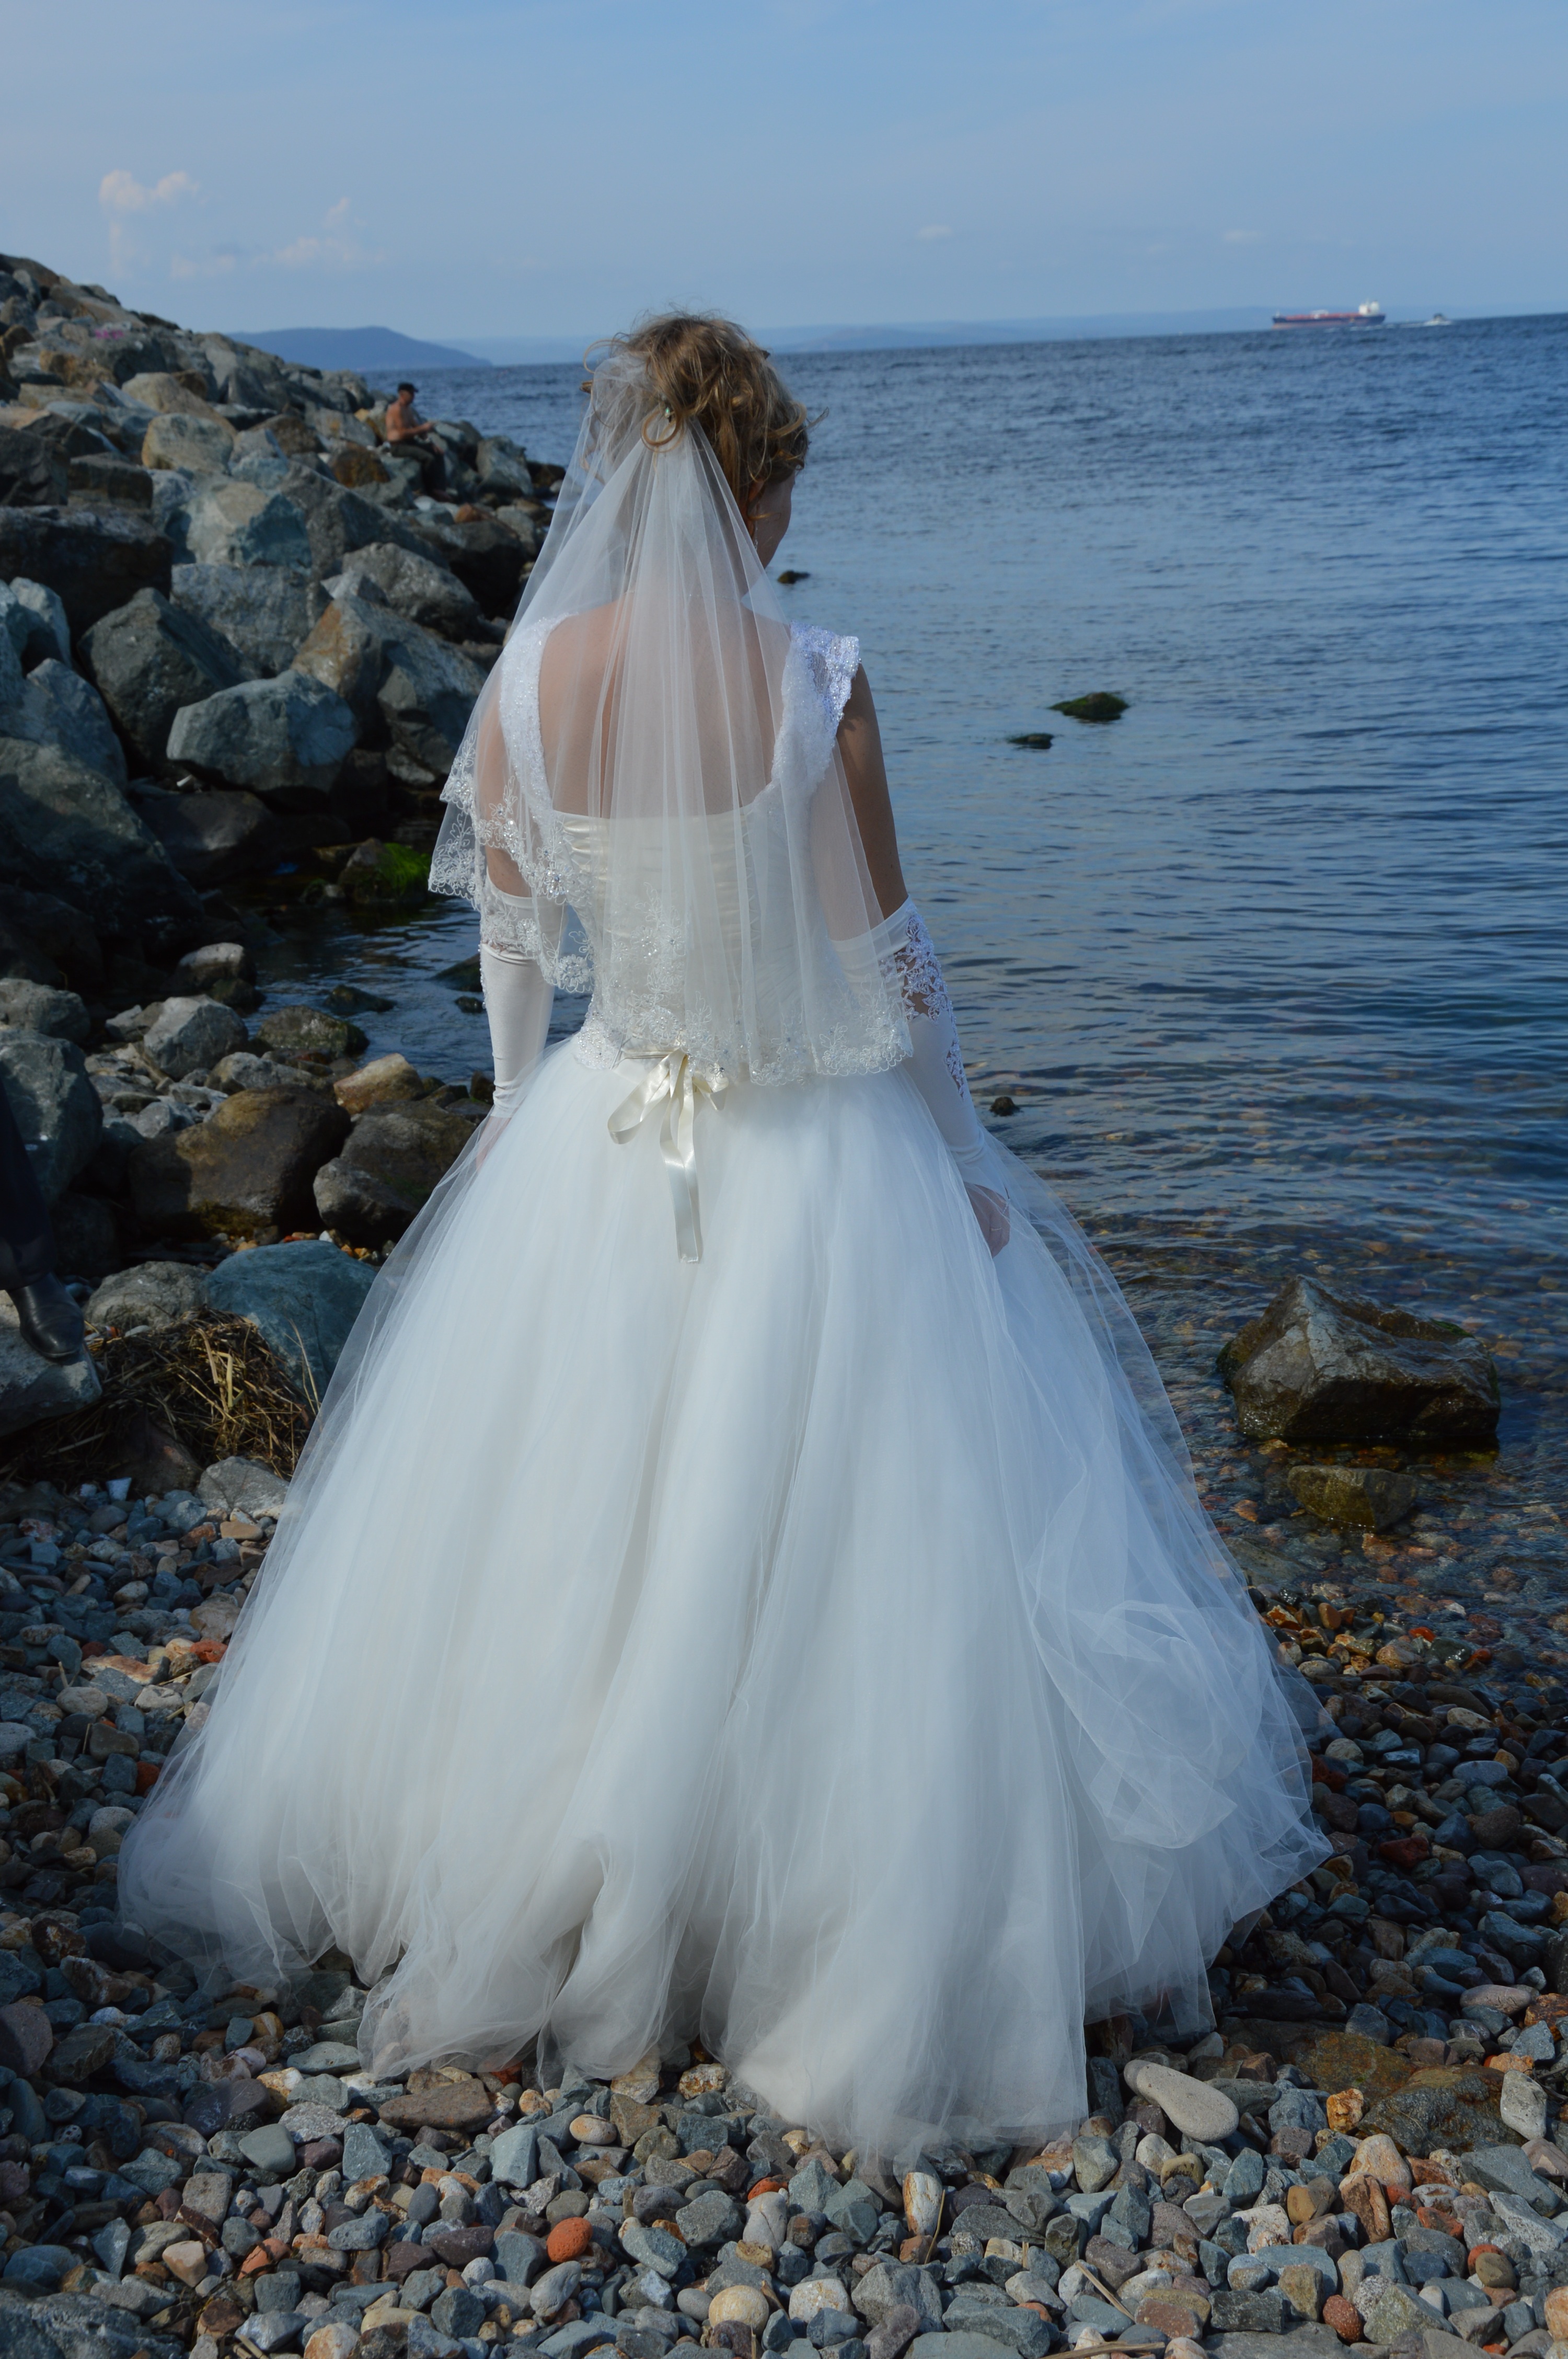
sea, nature, woman, blue, clothing, wedding, wedding dress, bride, white dress, dress, gown, veil, bridal veil, assol, fashion accessory, bridal clothing, bridal accessory